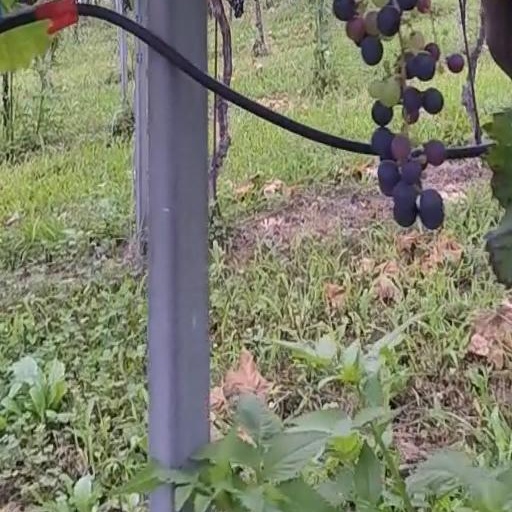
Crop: grape